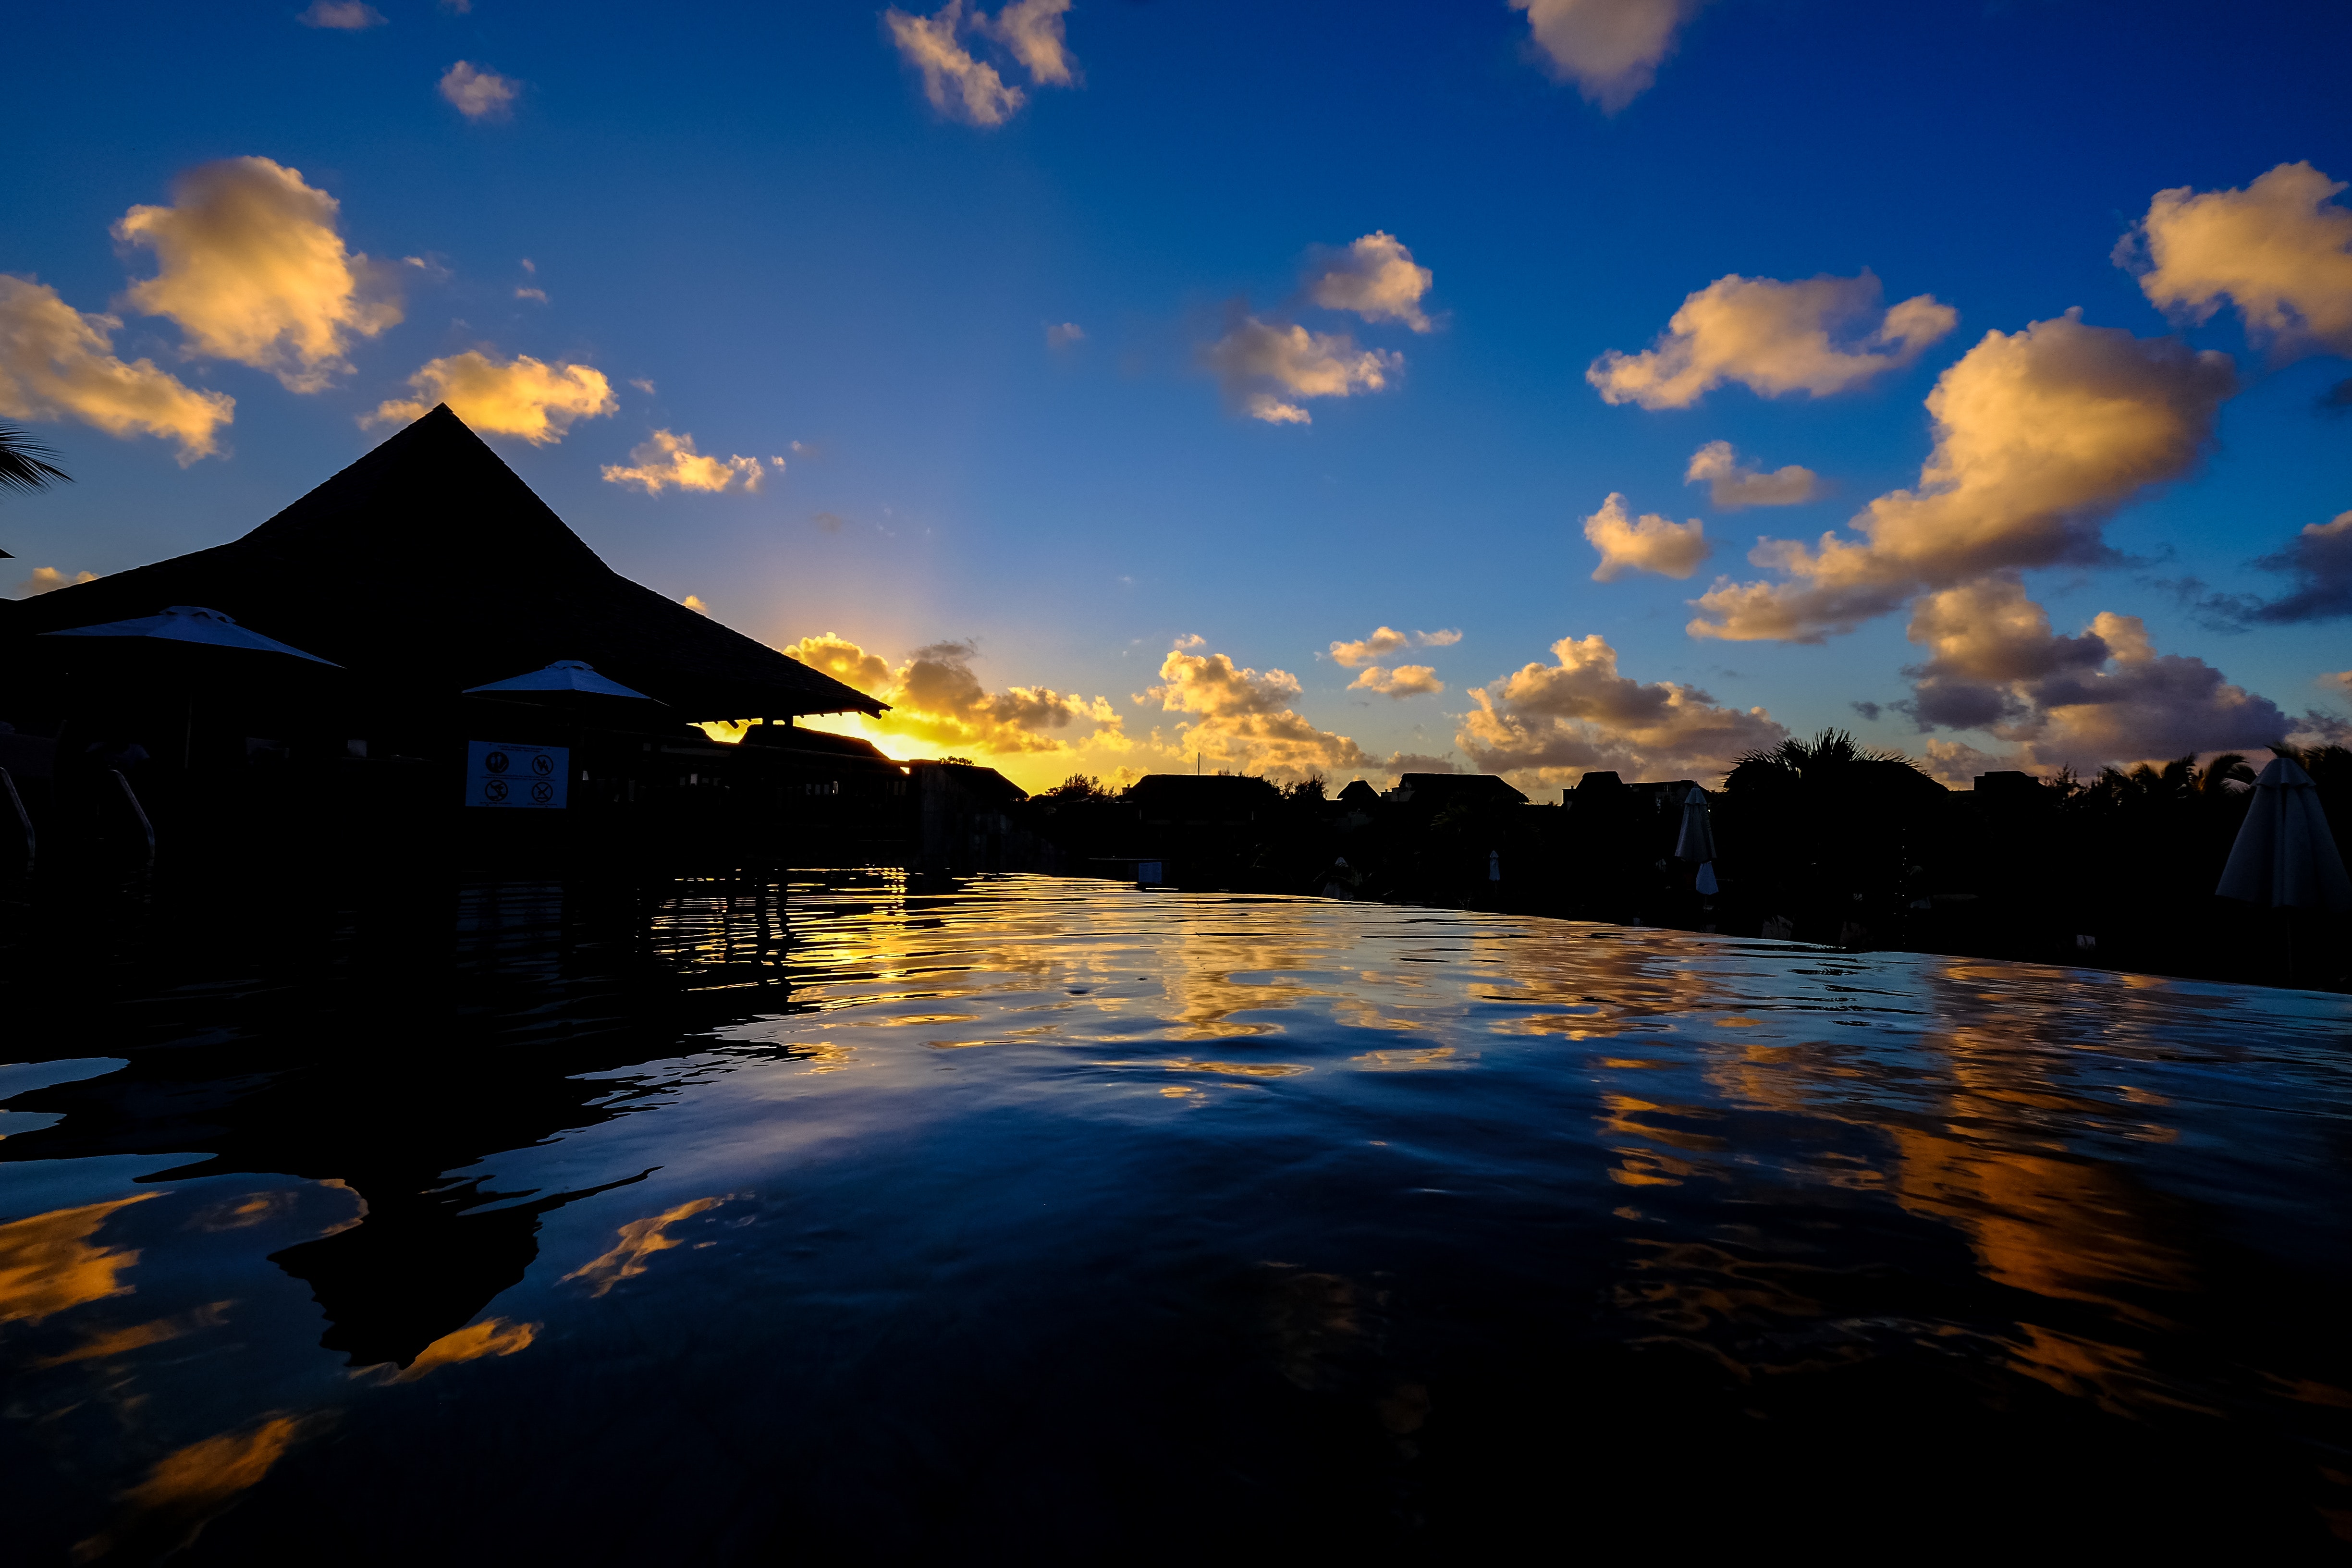
sky, reflection, blue, water, nature, cloud, afterglow, water resources, horizon, daytime, evening, sound, sunset, calm, dusk, cumulus, morning, lake, river, sea, ocean, atmosphere, sunlight, landscape, mountain, sunrise, lake district, bank, tropics, inlet, vacation, world, meteorological phenomenon, loch, reservoir